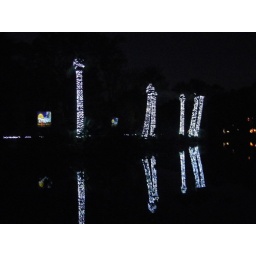
tree lights over the lake